John L. Pyle

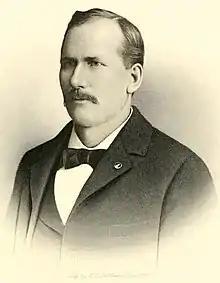
From Volume II of 1904's "History of South Dakota" by Doane Robinson

John L. Pyle (May 5, 1860 - February 22, 1902) was an attorney and politician from the state of South Dakota. A Republican, he was notable for his service as State's Attorney of Hand County (1886-1888) and state Attorney General (1899-1902).